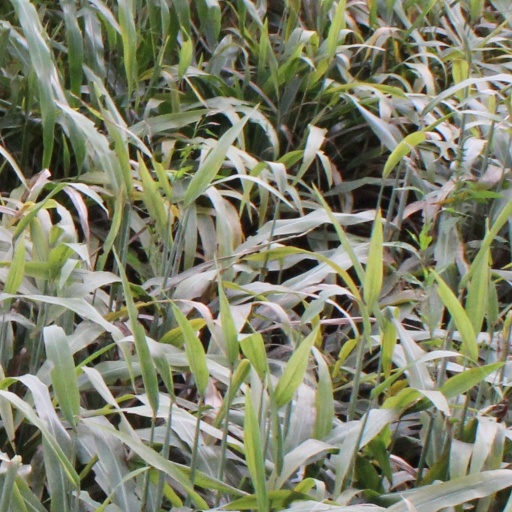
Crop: sorghum